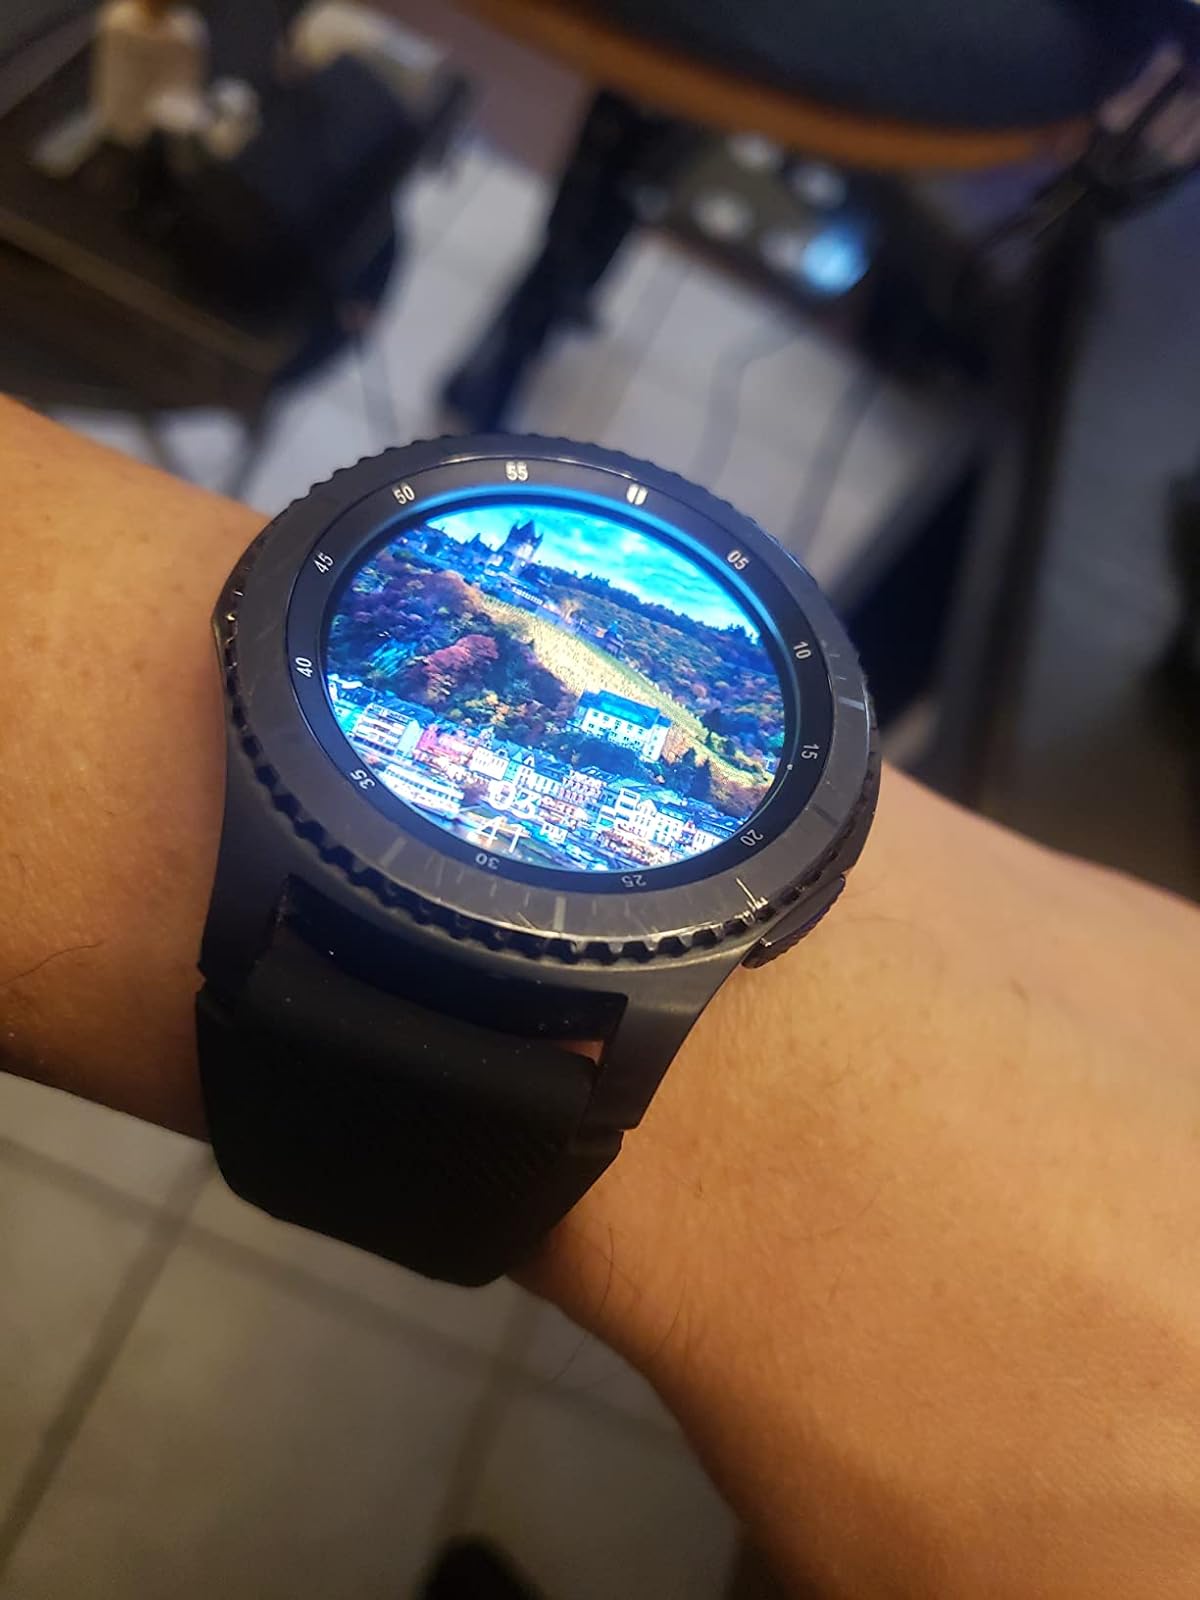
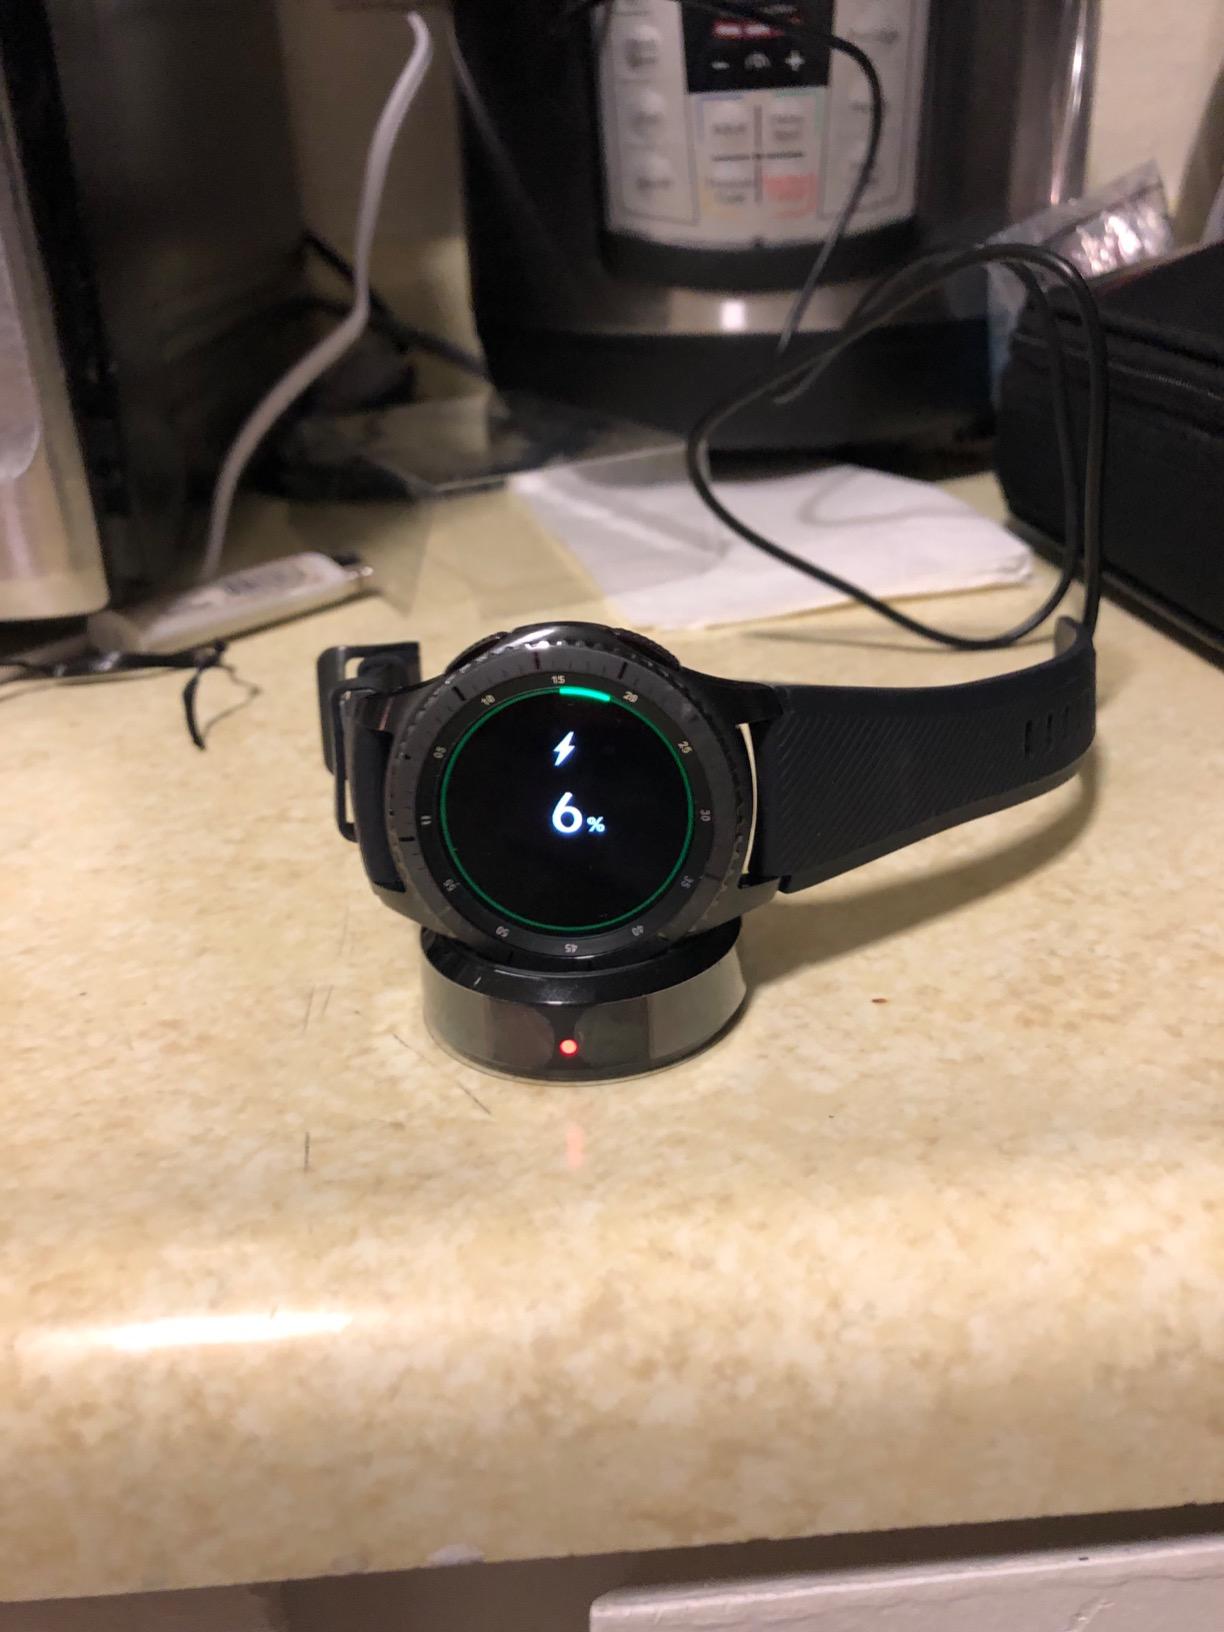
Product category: smartwatch
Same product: yes